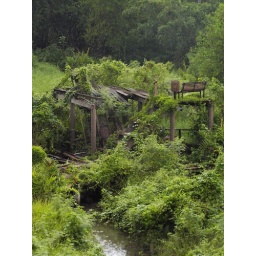
Samut Prakarn - view from bird watching tower in park